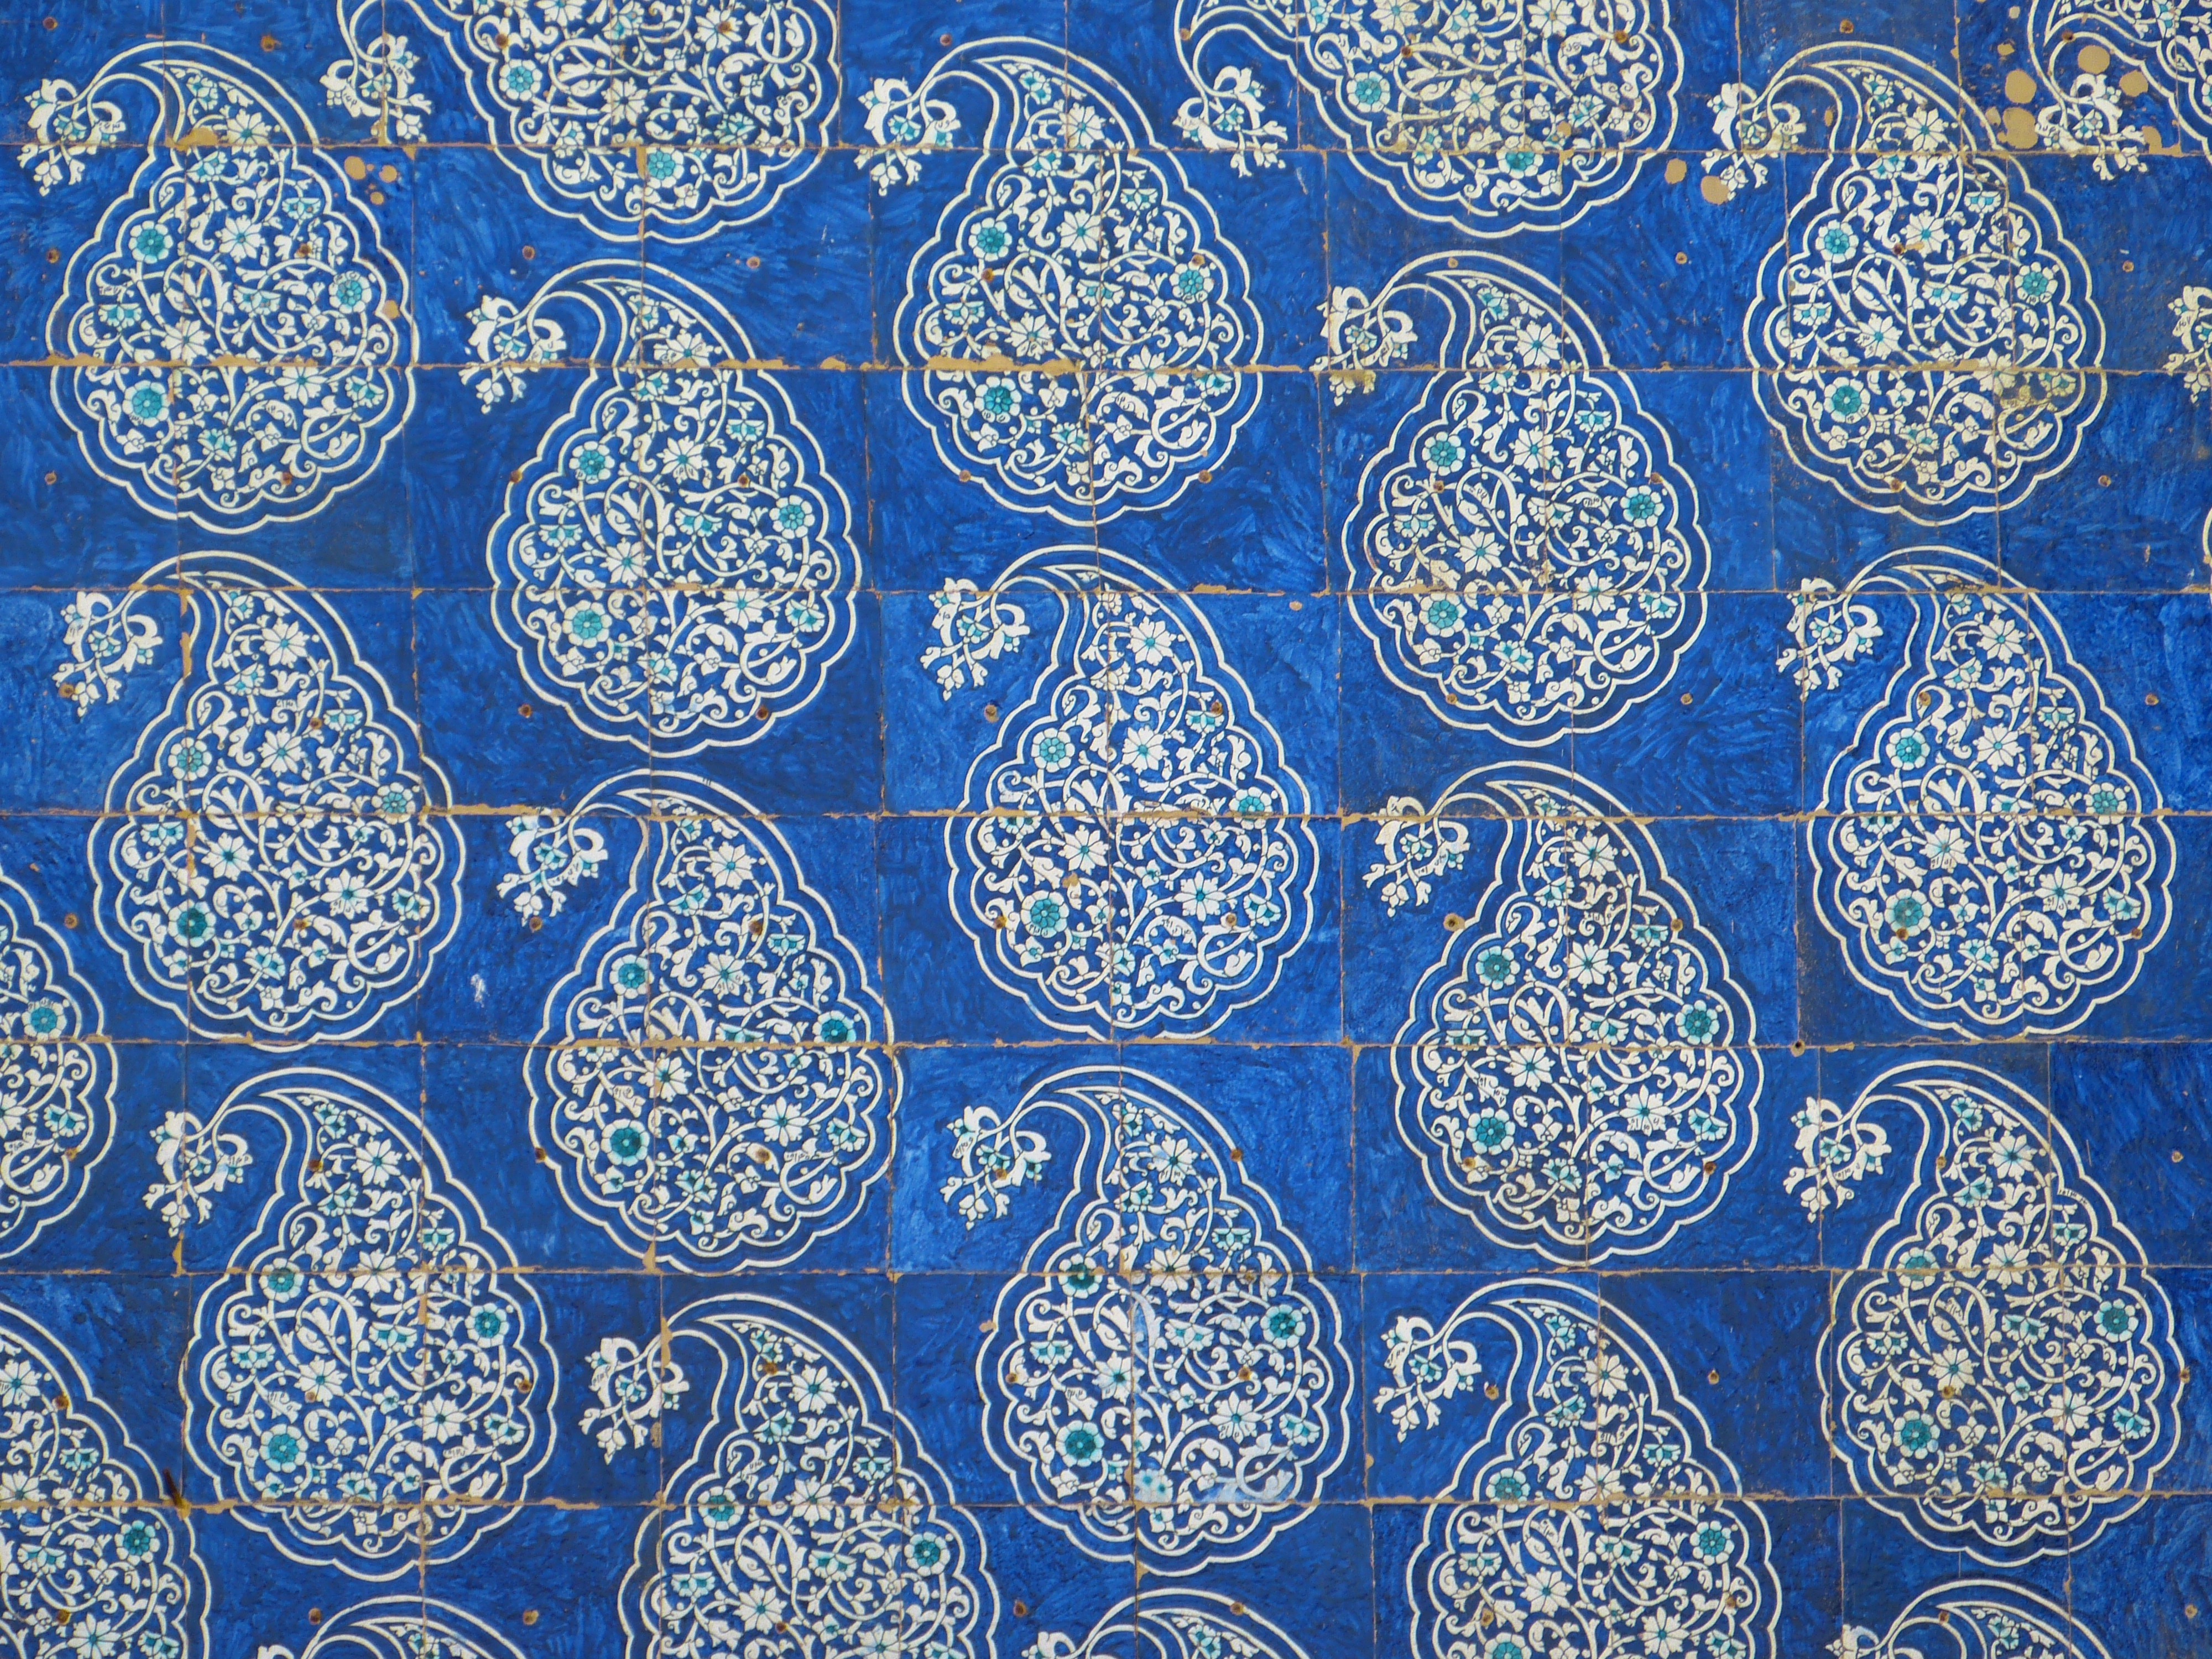
leaf, flower, pattern, geometric, ceramic, tile, blue, circle, art, design, decorative, symmetry, tiles, shape